Shenandoah Historic District

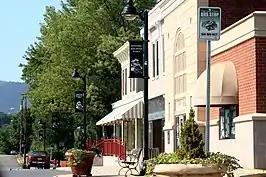
Downtown Shenandoah, September 2008

Shenandoah Historic District is a national historic district located at Shenandoah, Page County, Virginia. The district includes 451 contributing buildings, 3 contributing sites, and 4 contributing structures in the town of Shenandoah. They include residential, commercial, and institutional buildings in a variety of popular late-19th century and early-20th century architectural styles. Notable buildings include the Eagle Hotel and annex, Norfolk and Western Railway YMCA, Shenandoah General Store (c. 1920), Fields United Methodist Church, Christ United Methodist Church, St. Peter's Lutheran Church, Norfolk and Western Railway Station (c. 1915), and Shenandoah High School. Located in the district is the separately listed Shenandoah Land and Improvement Company Office.